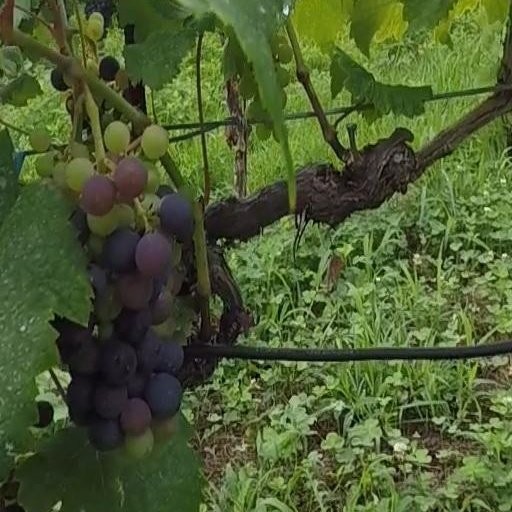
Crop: grape